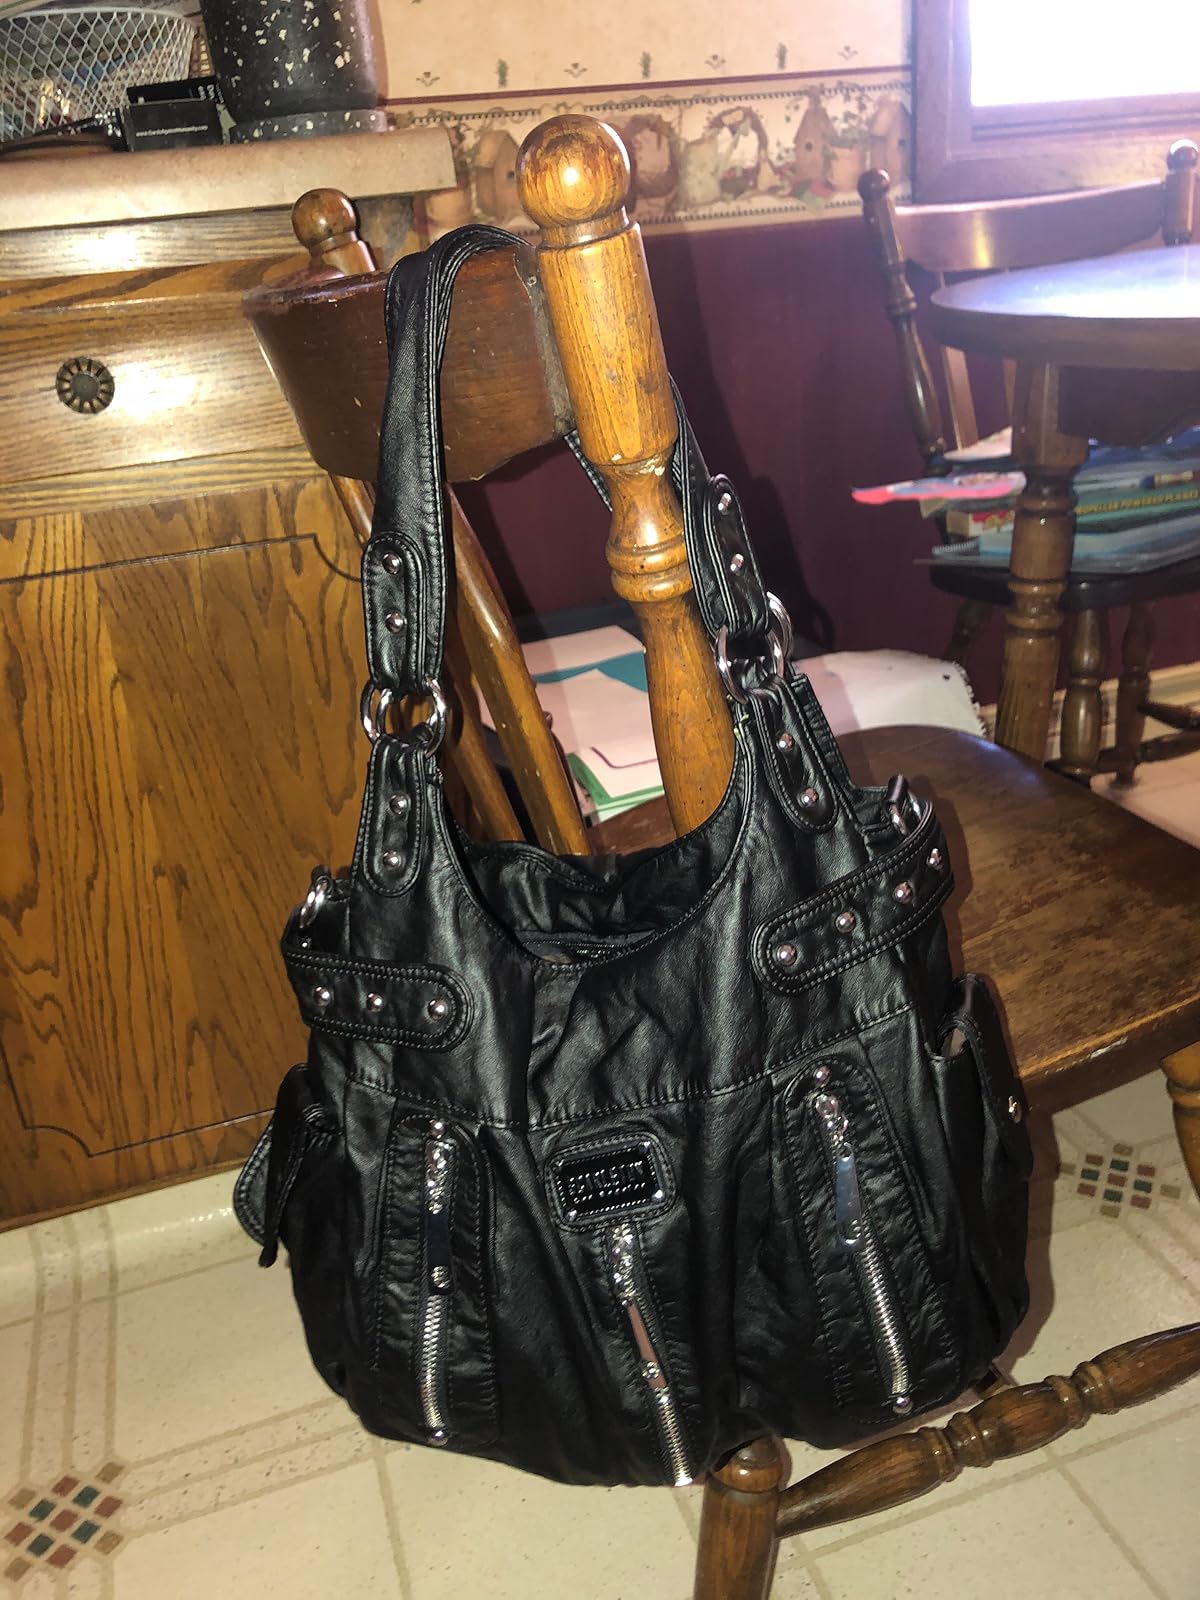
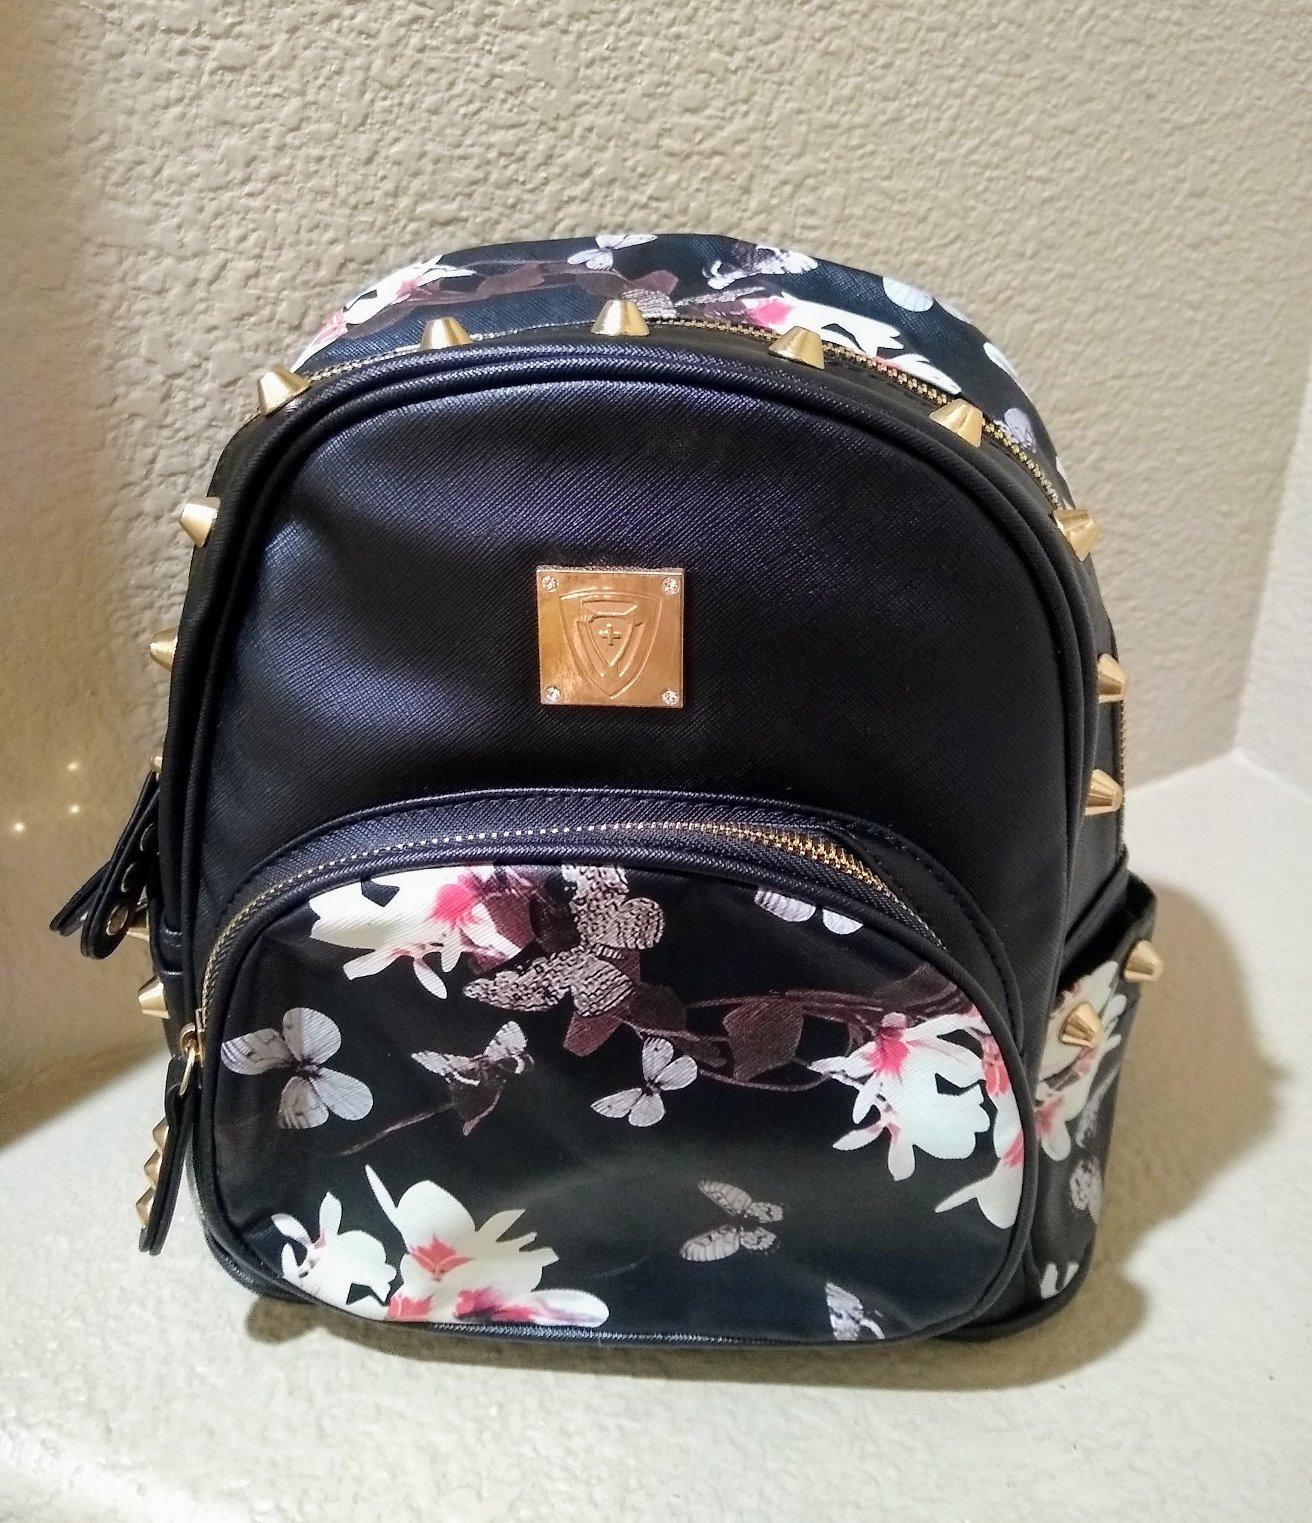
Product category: accessories_handbag
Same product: no